Royal LePage

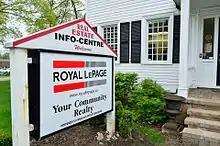
Royal LePage

Albert Edward (A.E.) LePage established his real estate company ‘A.E. LePage – The Bungalow Specialist’ on July 2, 1913.